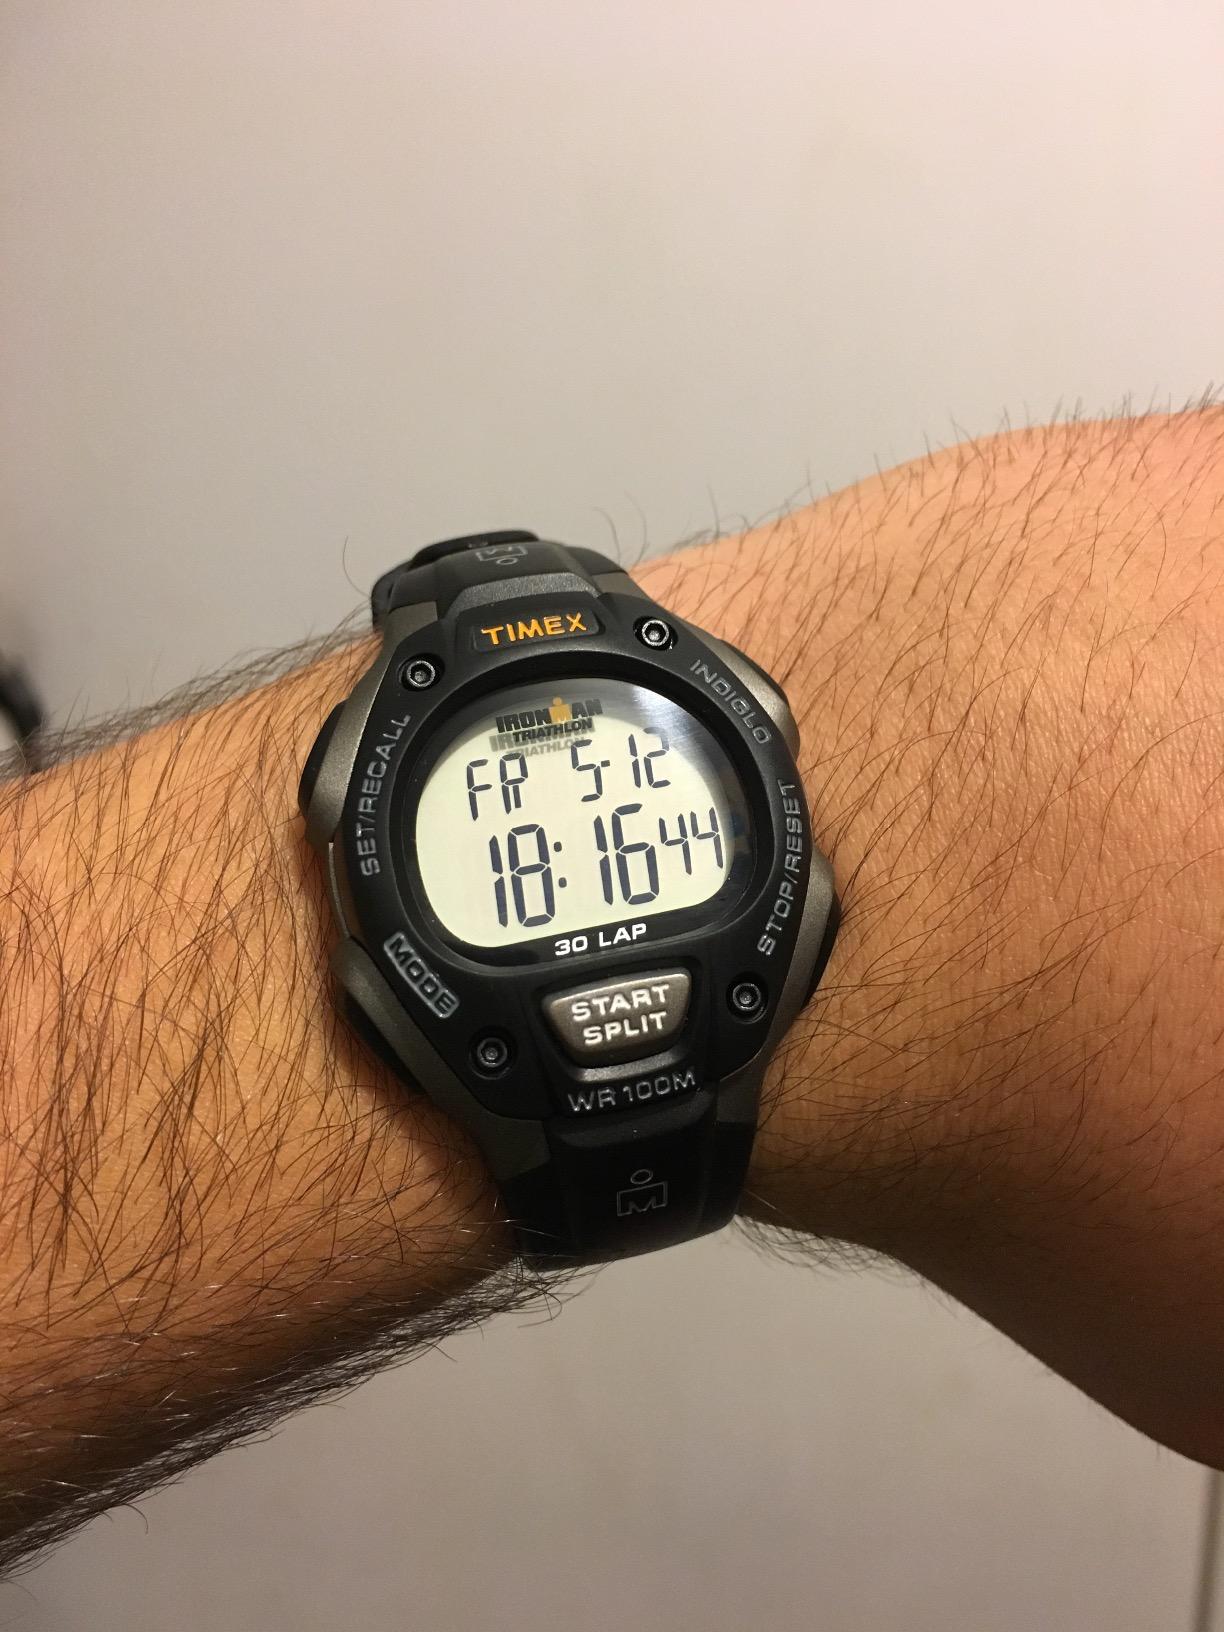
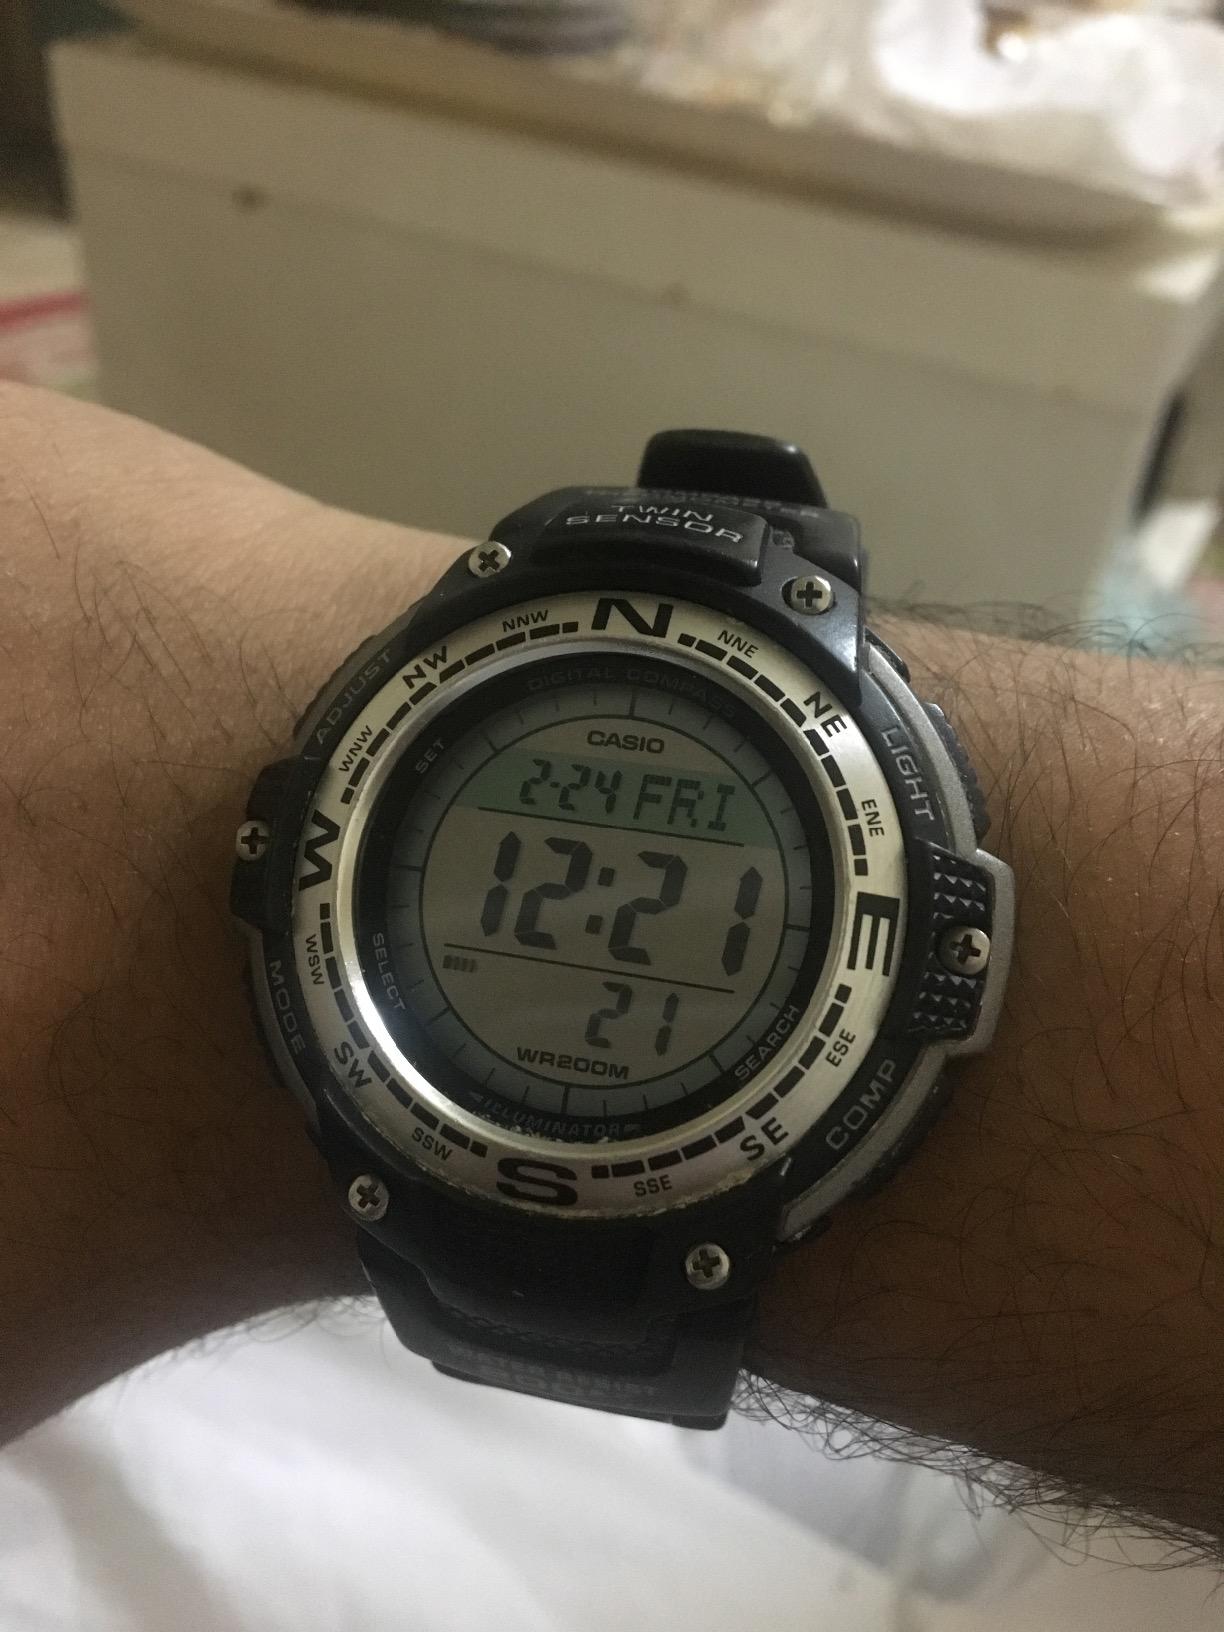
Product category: accessories_watch
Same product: no